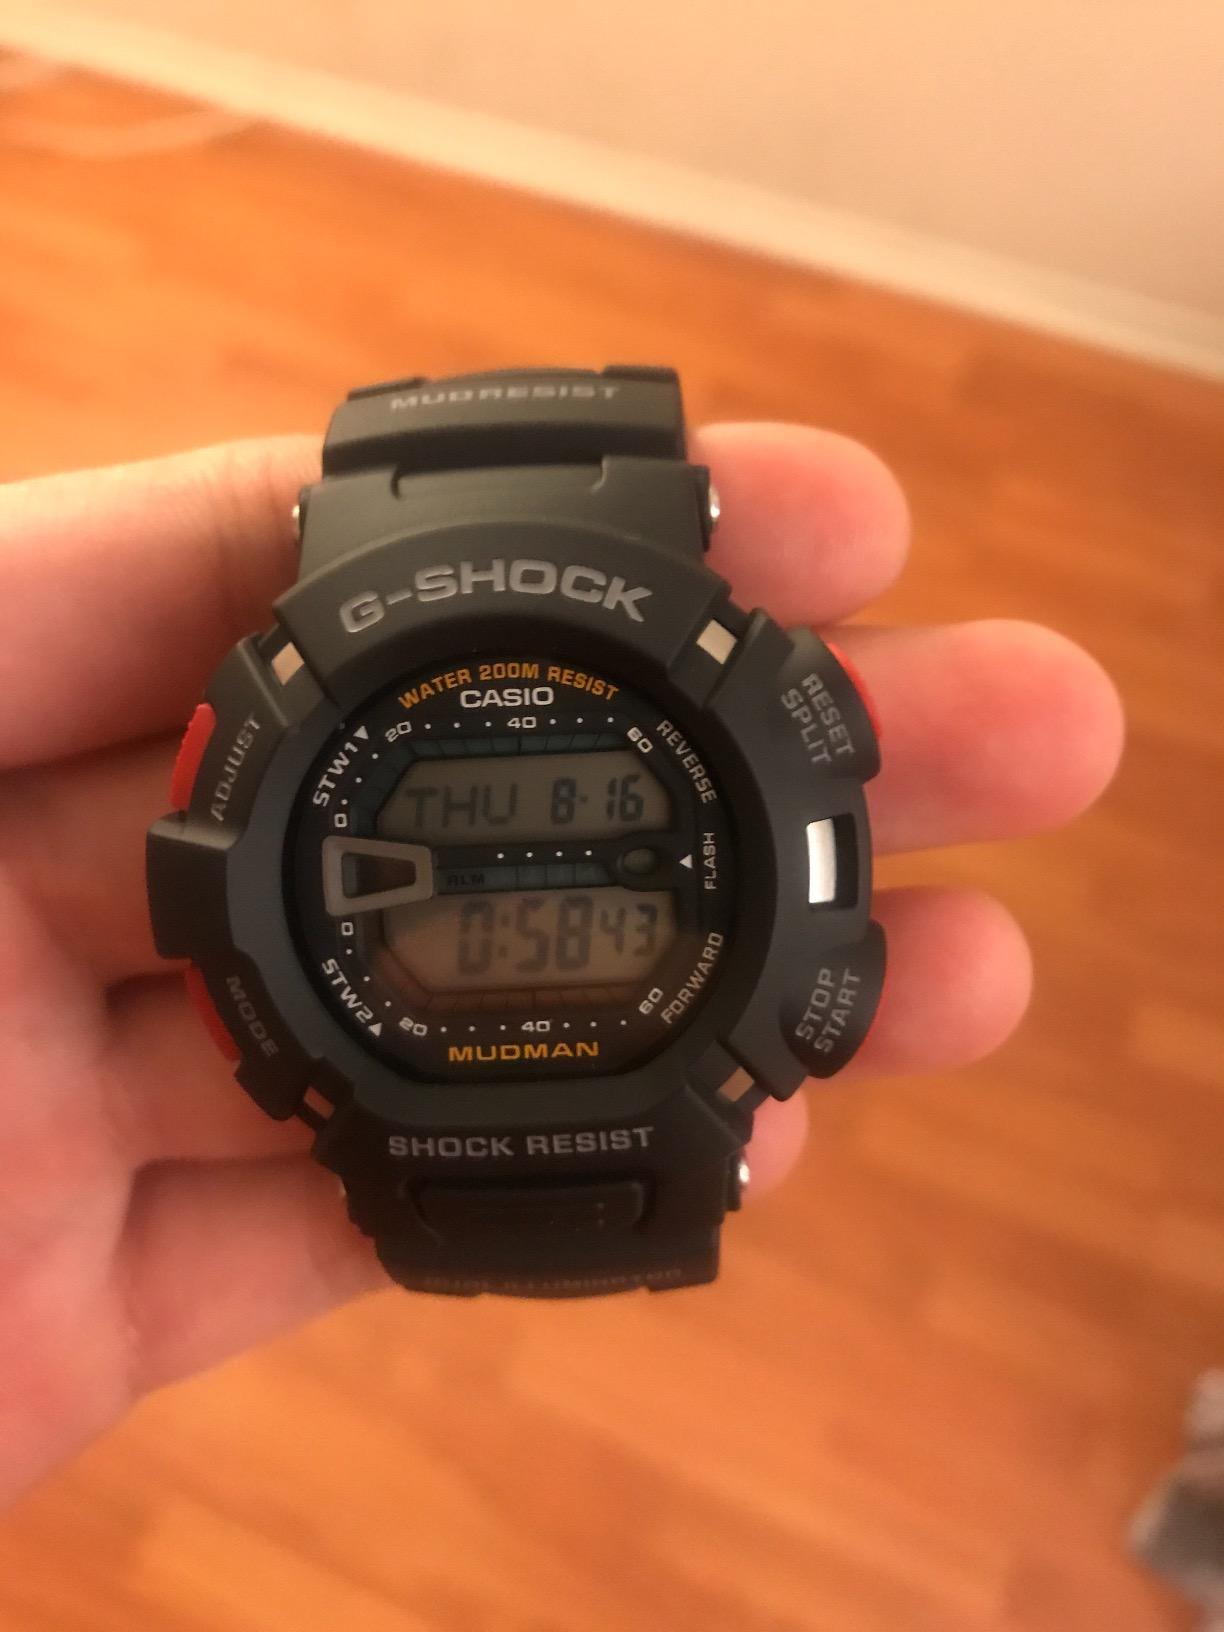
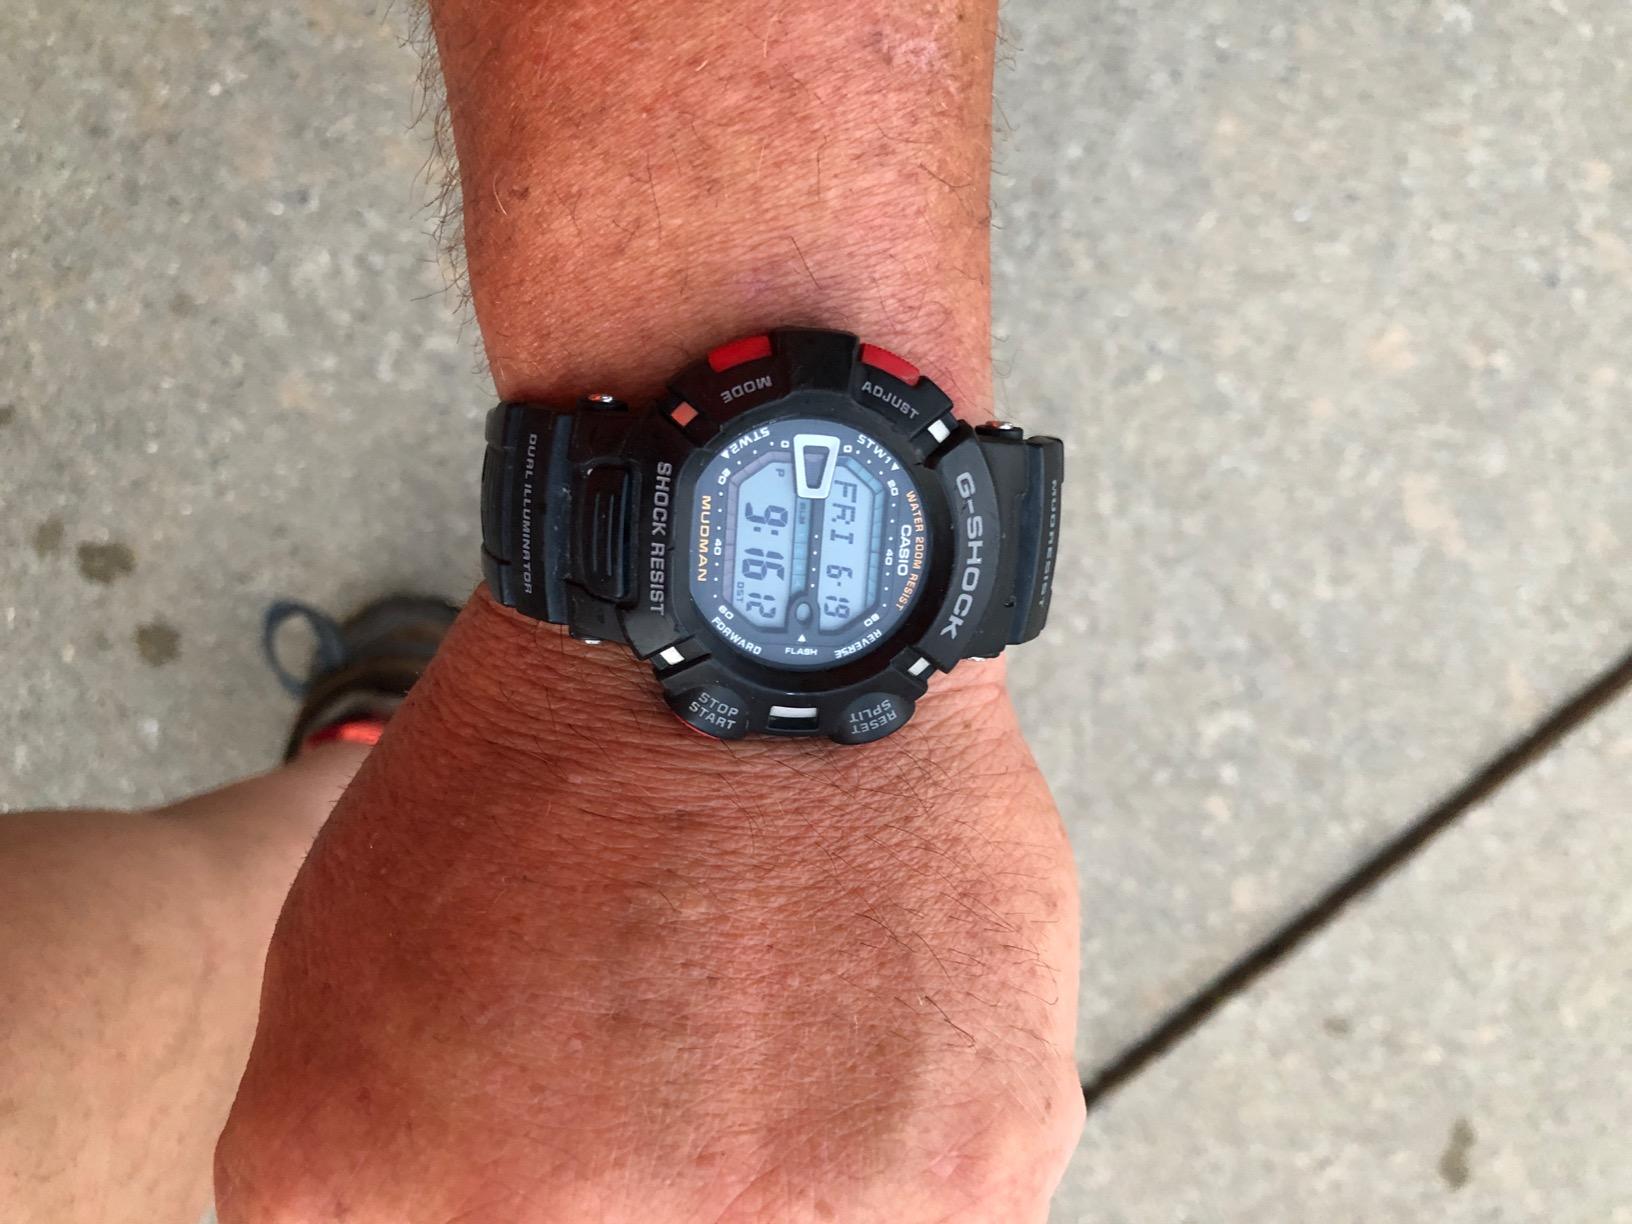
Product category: accessories_watch
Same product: yes